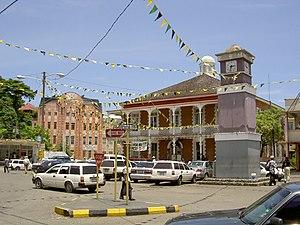
Port Antonio est une ville de la paroisse de Portland, dans le comté de Surrey sur la côté nord de la Jamaïque. La ville est le troisième port le plus important du pays, avec une activité touristique importante.